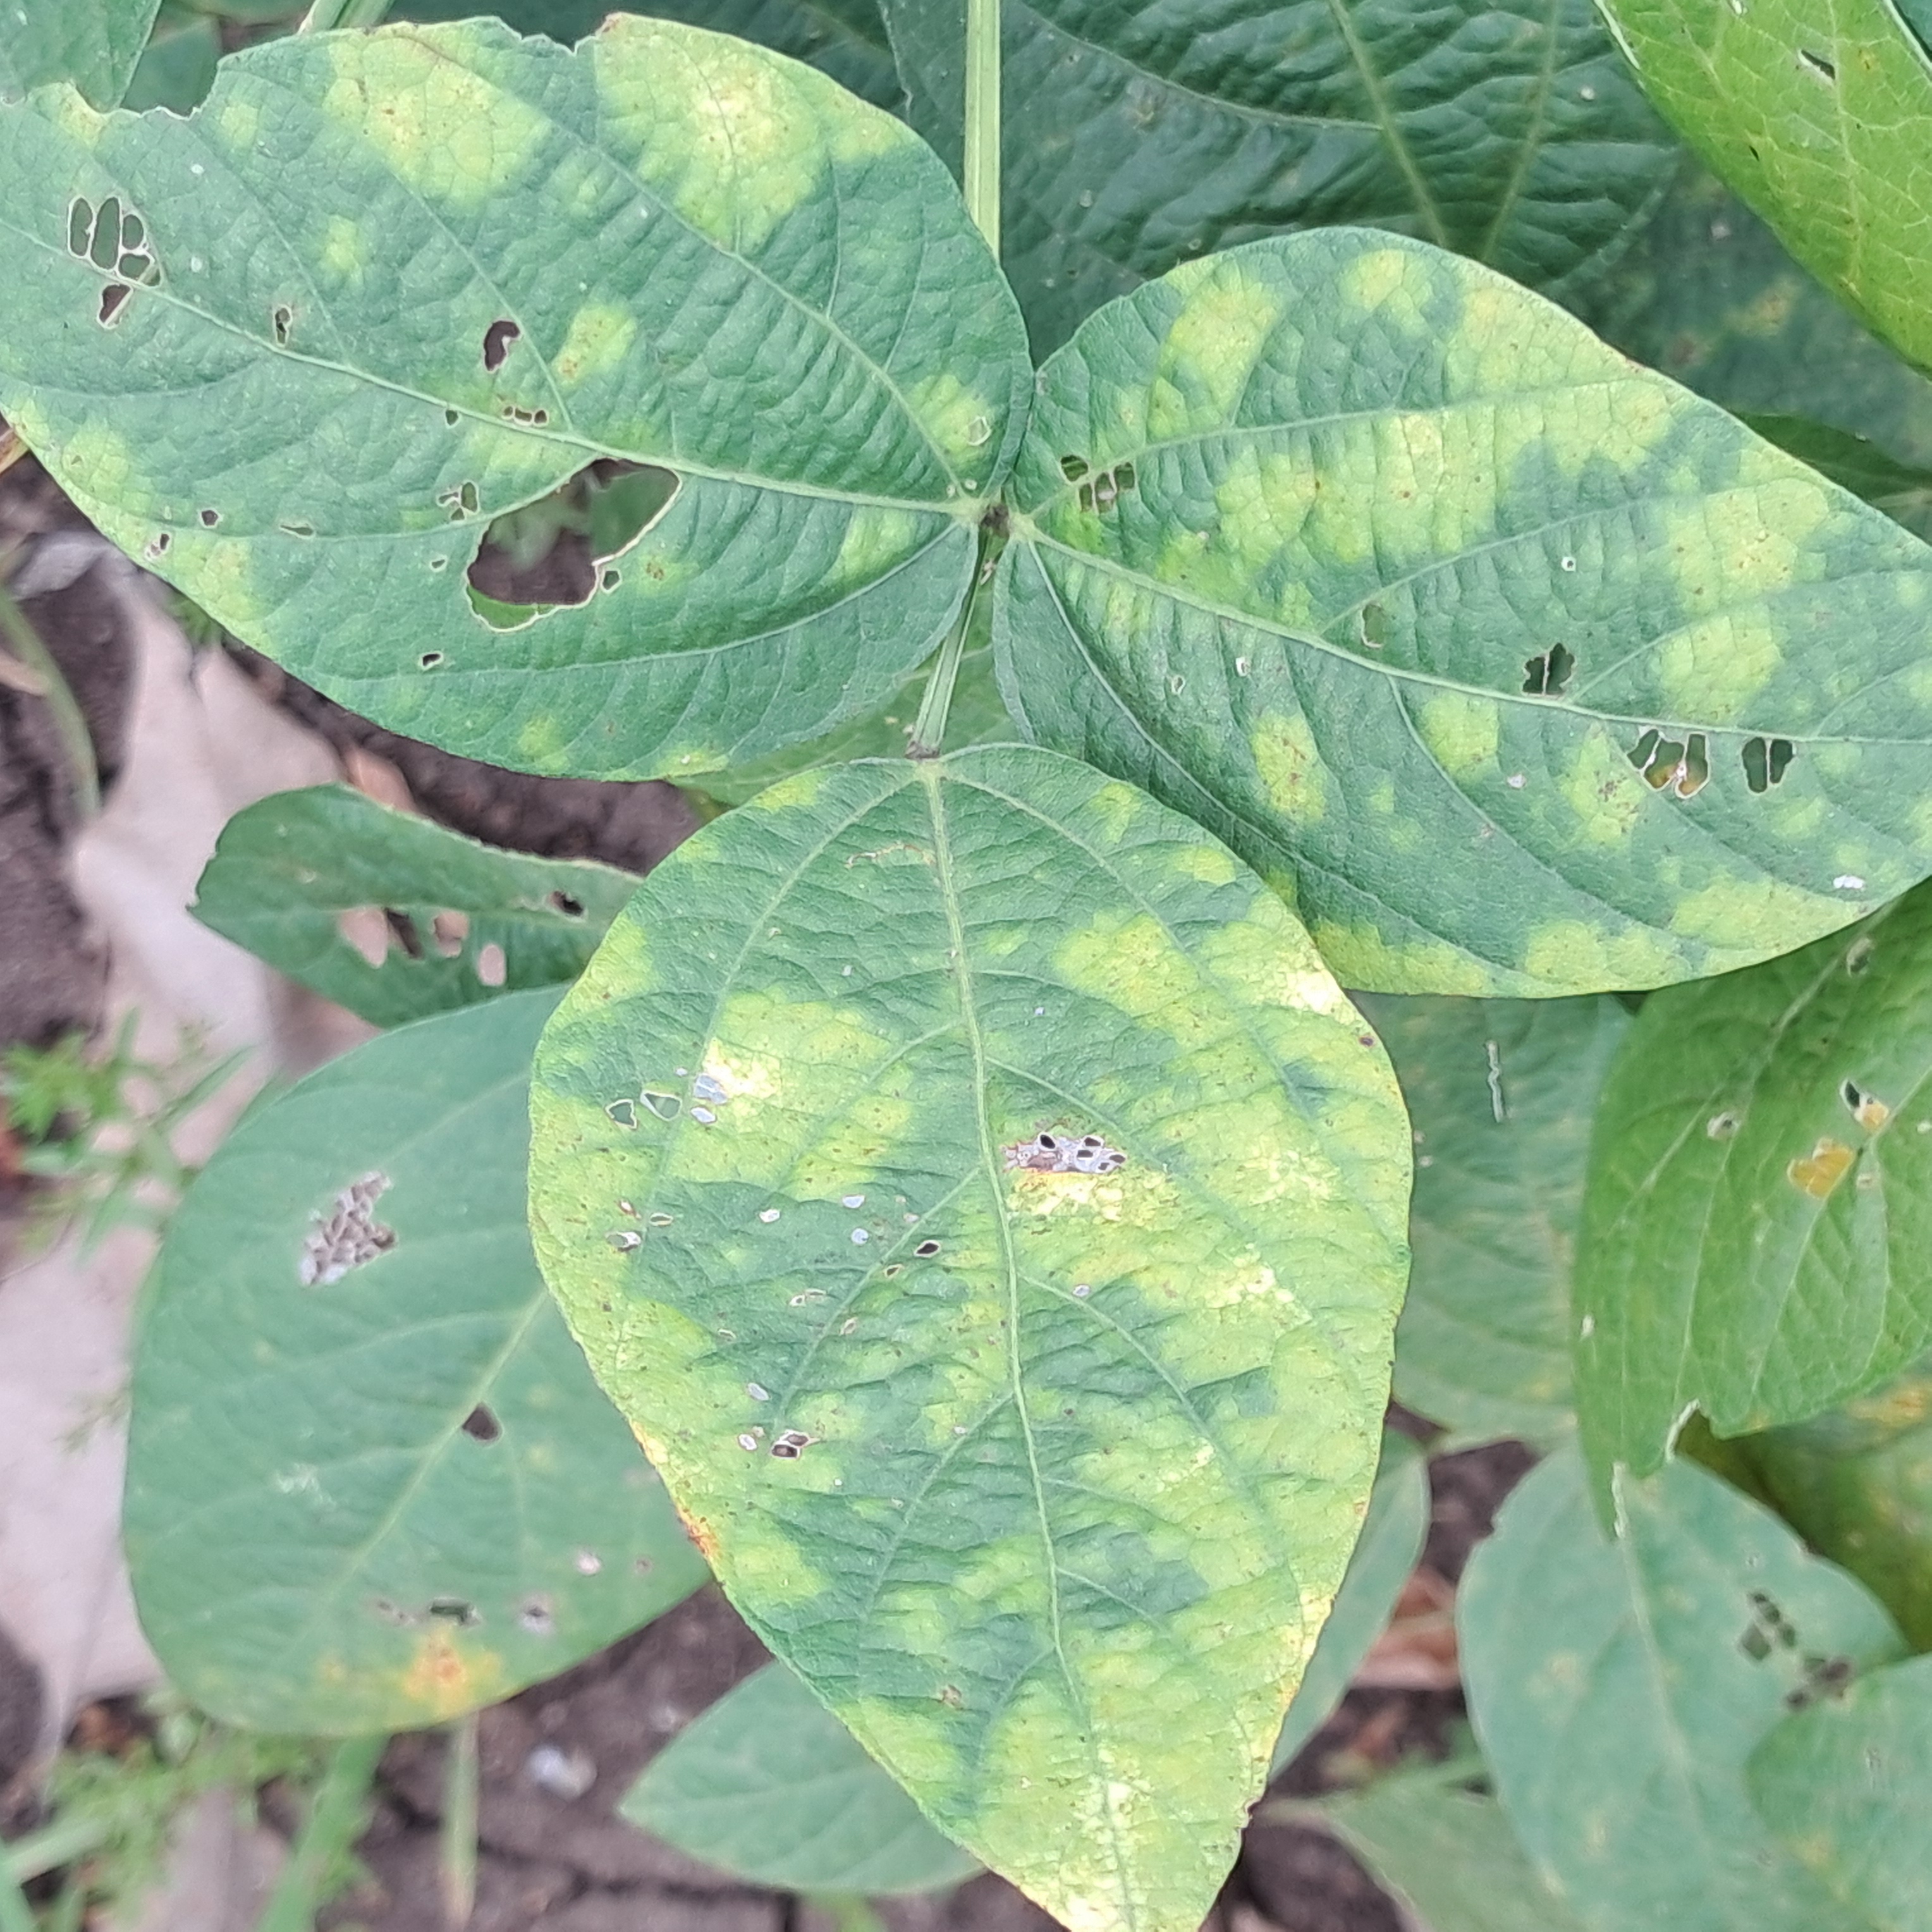
Label: Mosaic